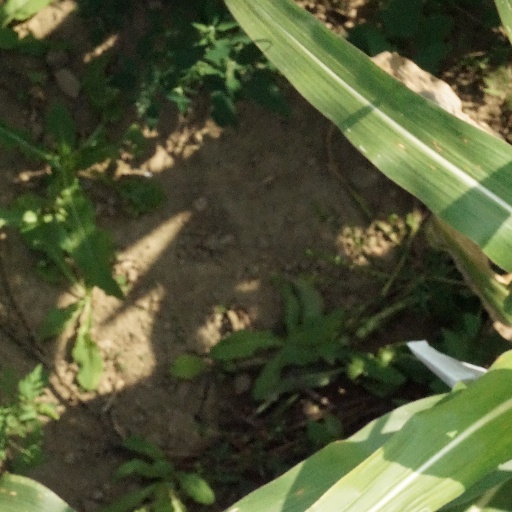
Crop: maize; corn